Yassin Kadi

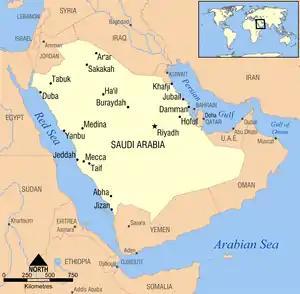
Present Saudi Arabia

Kadi was born 23 February 1955 in Cairo, Egypt. His father became a successful businessman in Jeddah, Saudi Arabia. He has six sisters and no brothers.